Metal corset

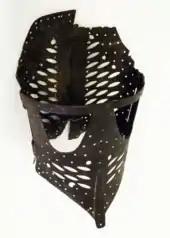
Hinged iron corset with back clasp opening. 1580–99. York Castle Museum.

A steel corset in the Stibbert Museum, Florence, Italy, is dated to the mid-16th century, and thought to be similar to the metal stays recorded as having been made by a (master armour-maker) for Eleanor of Toledo, and delivered to her on 28 February 1549. However, as Eleanor's wardrobe records do not list any boned or stiffened corsets, it is thought that her steel bodice was designed for medical or therapeutic reasons rather than worn as a fashionable garment.